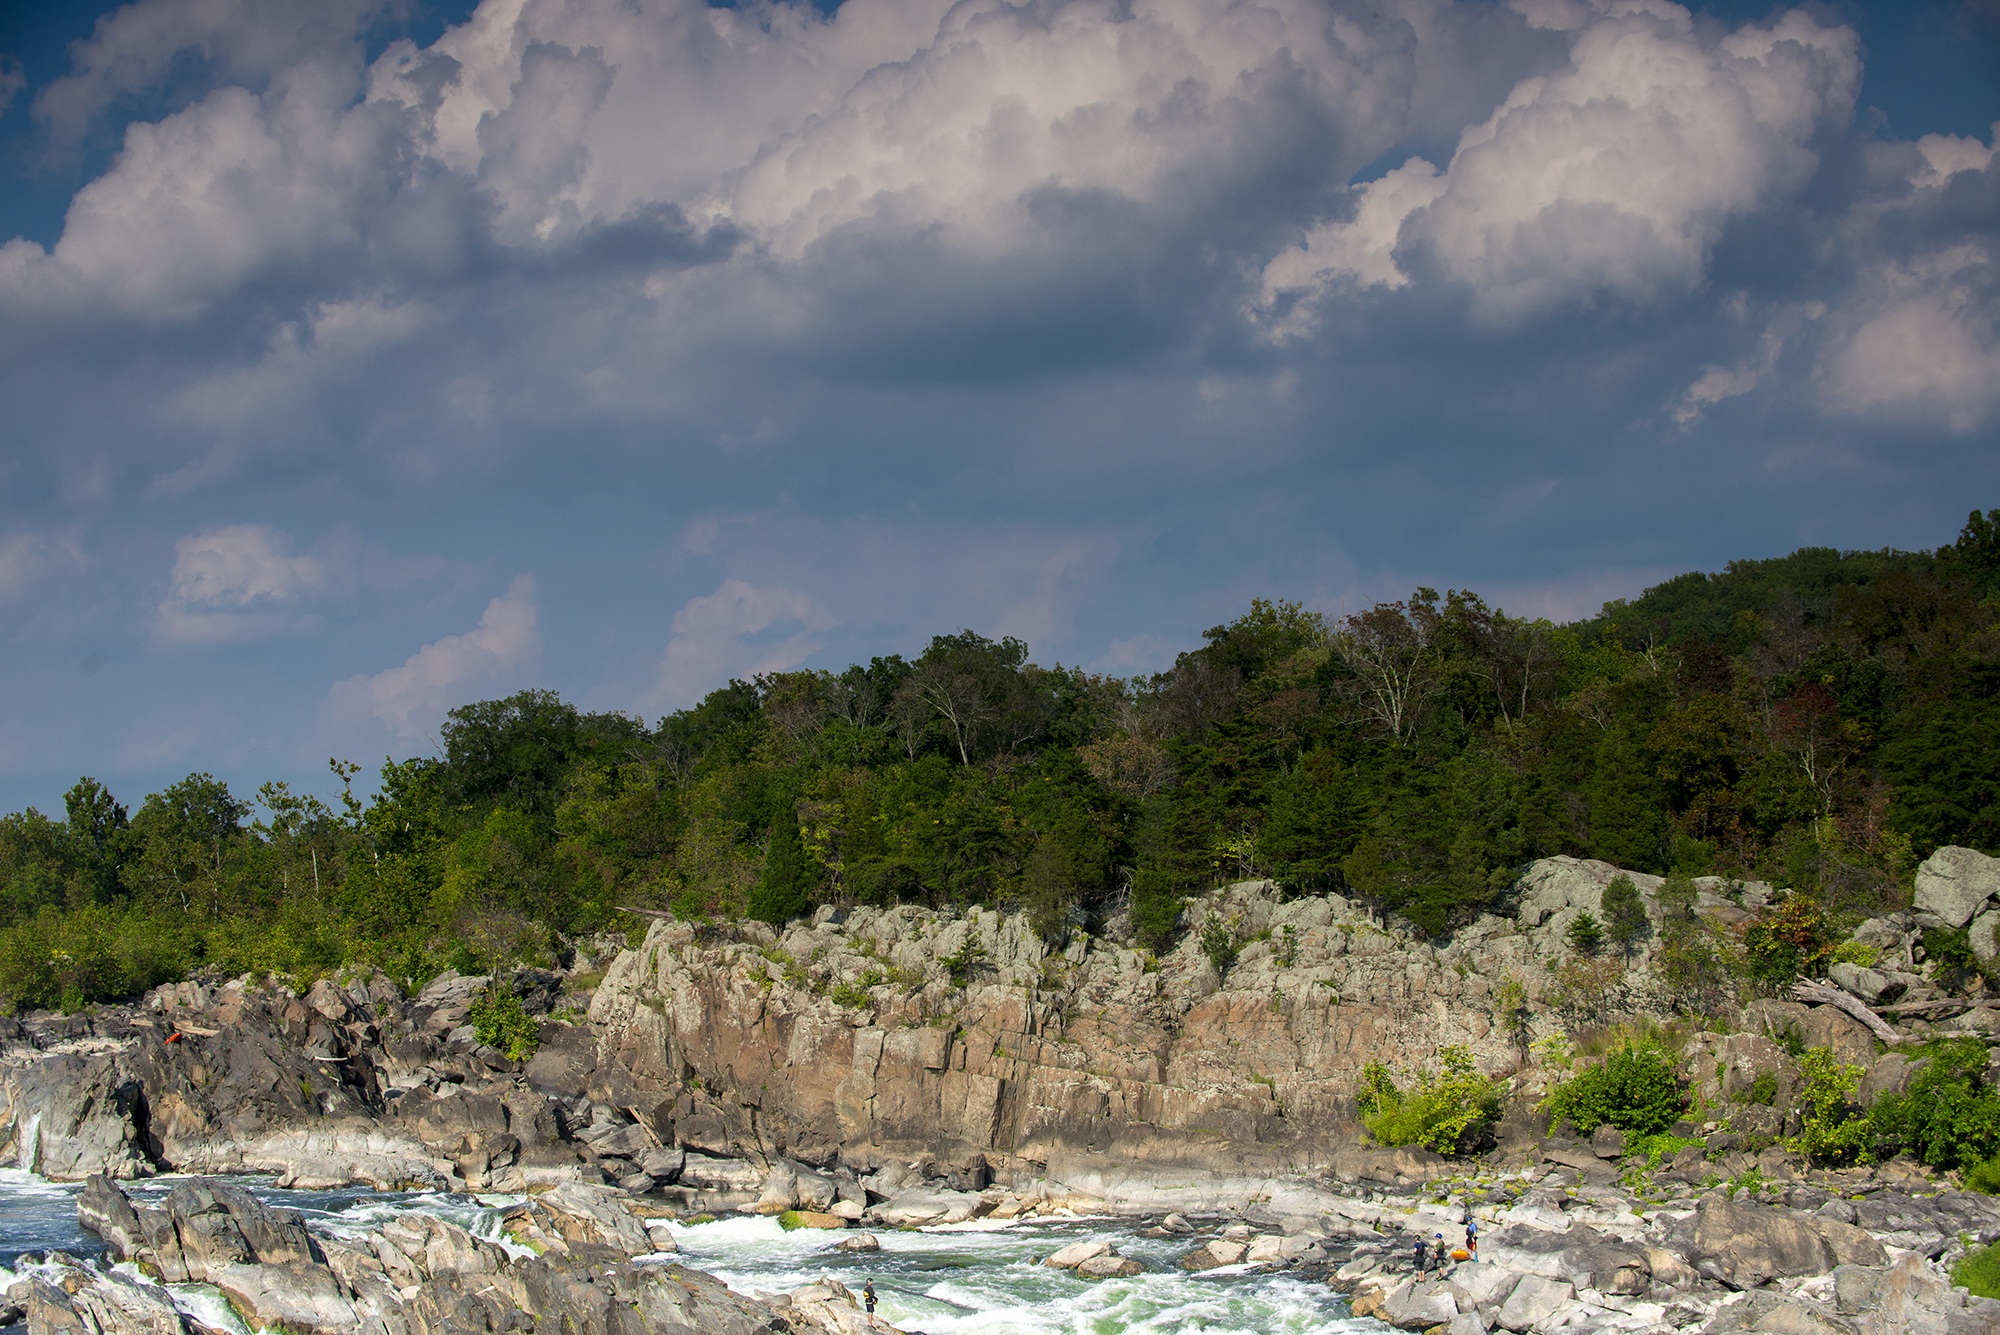
landscape, sea, coast, tree, rock, waterfall, wilderness, mountain, cloud, sky, hill, adventure, view, valley, cliff, scenic, scenery, terrain, outdoors, geology, mountains, falls, plateau, virginia, potomac, great falls, fairfax